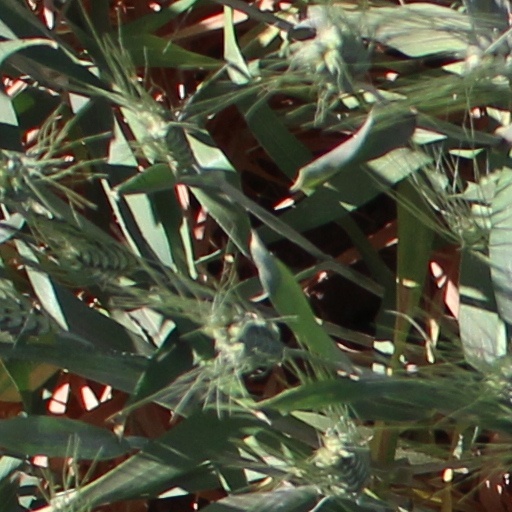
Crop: wheat